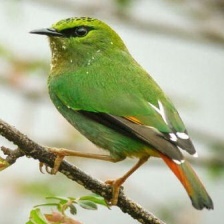
Species: FIRE TAILLED MYZORNIS
Scientific name: MYZORNIS PYRRHOURA